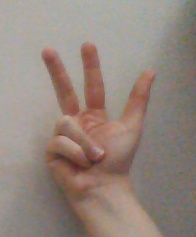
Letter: al